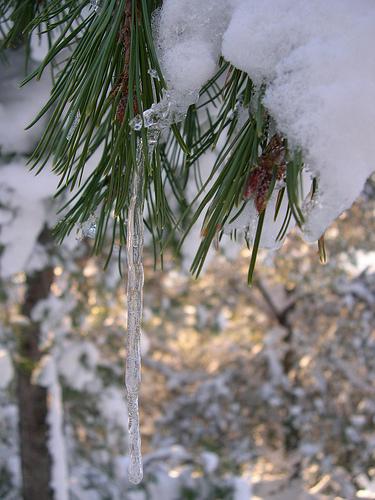
Weather: snow or frosty